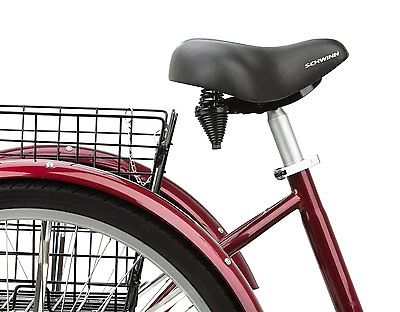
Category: bicycle